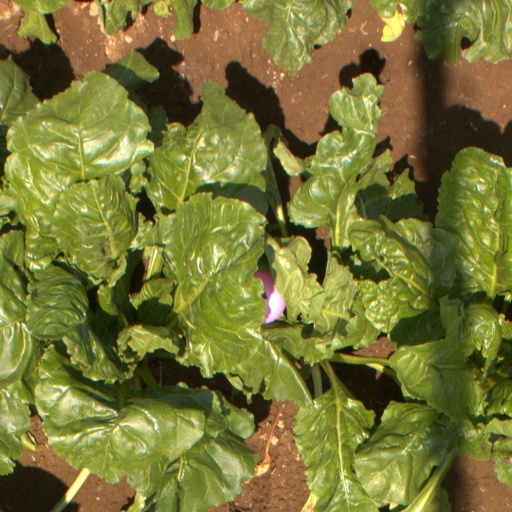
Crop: sugar beet